Arad, Israel

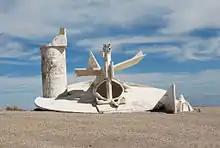
Yigal Tumarkin's monument in the Moav Outlook

In addition to the annual music festival, Arad's fresh air attracts asthmatics from all over the world, and its proximity to the Dead Sea provides a less expensive accommodation alternative to the pricey hotel zone on the sea shore. The Arad municipality has begun to develop hiking and ecological tourism. Additionally, many visitors to Masada stay in Arad, which is the closest ( by road) urban settlement to the site and provides the only access to its western side. On the outskirts of Arad, near the hotel area, there is a large white monument conceived by Yigal Tumarkin in 1968, called "Mitzpe Mo'av" (Mo'av Lookout), which also offers a view of the Judean Desert.